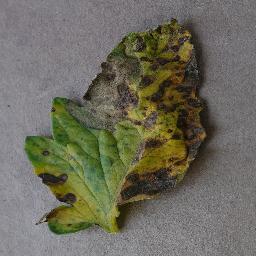
Label: Tomato___Early_blight